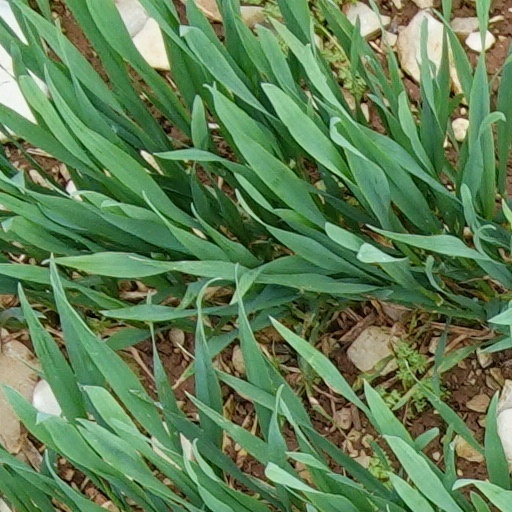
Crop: wheat